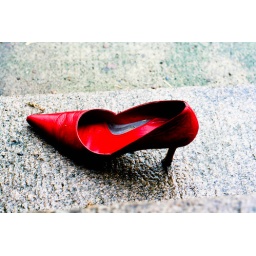
red shoe in the rain.